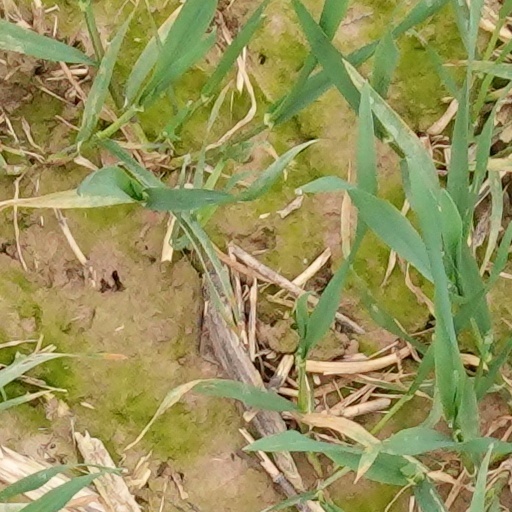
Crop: wheat